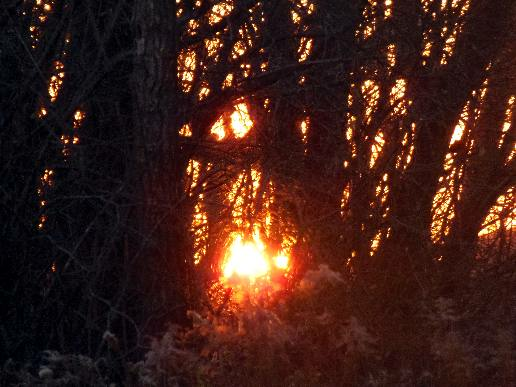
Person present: No